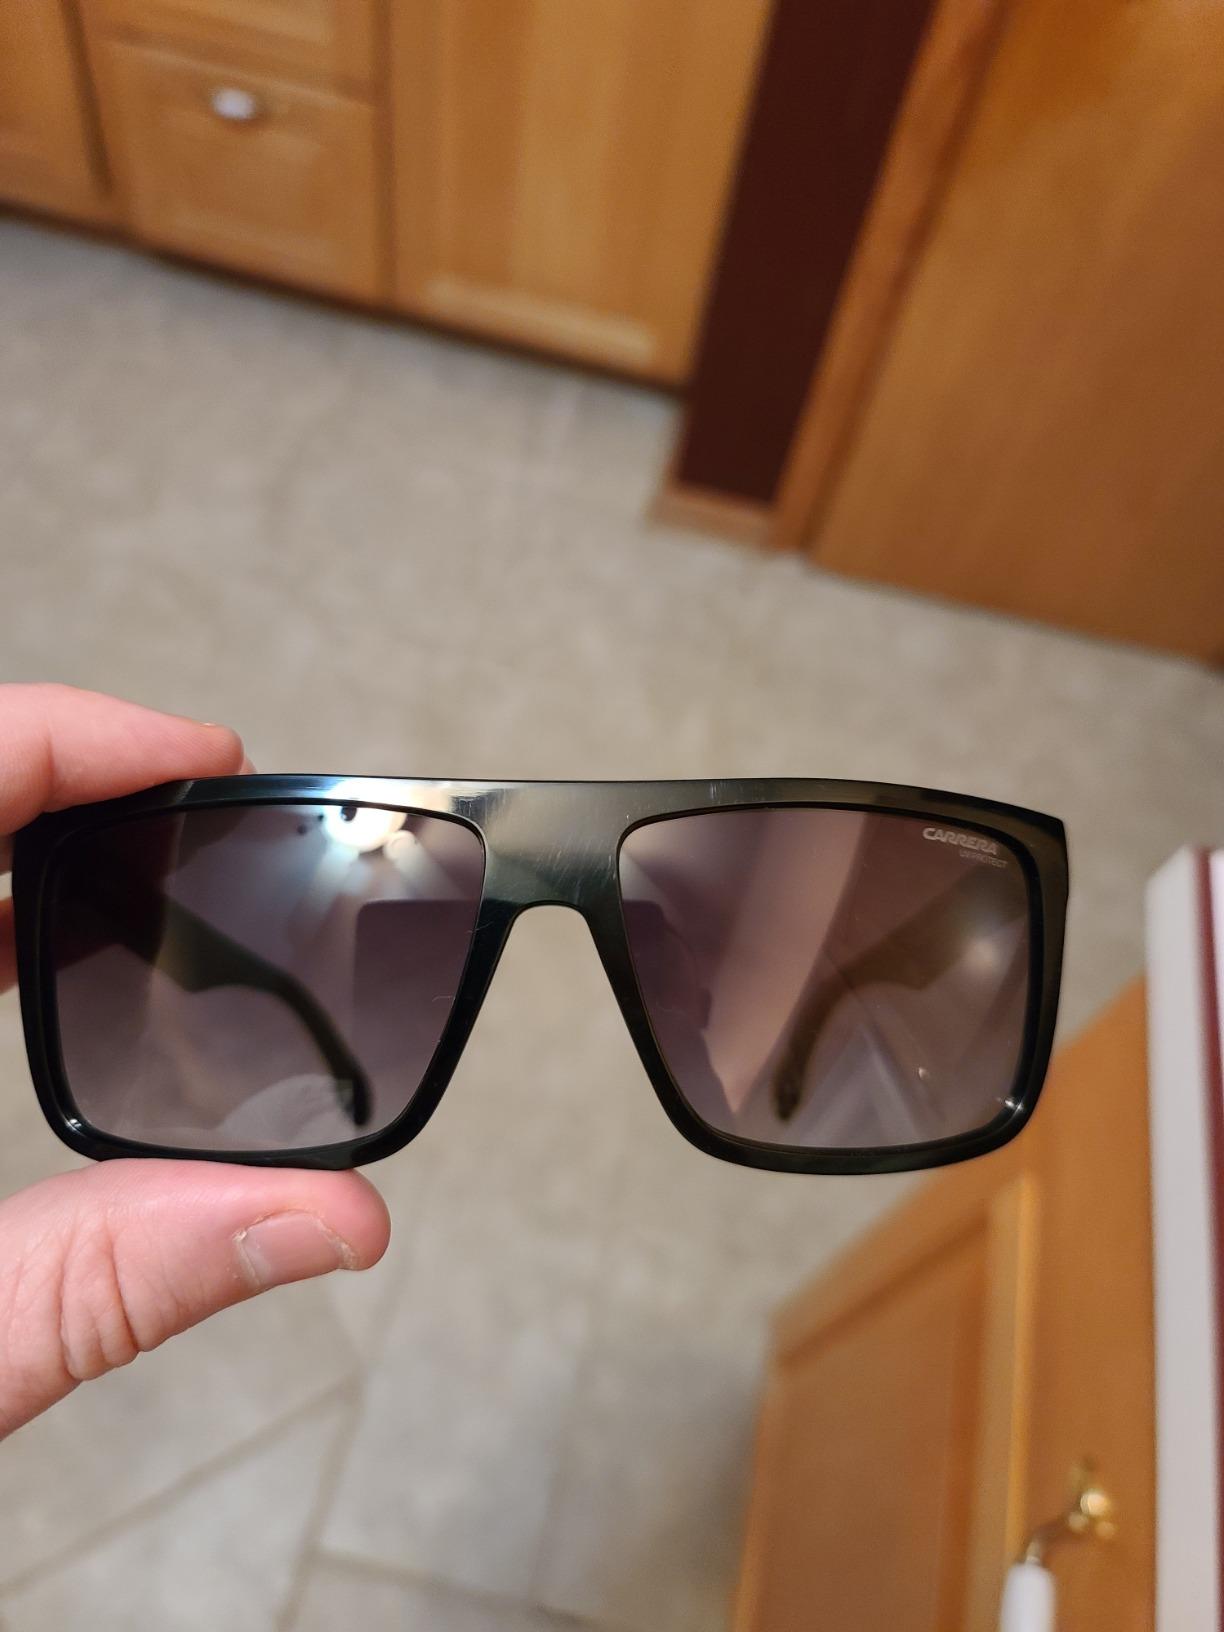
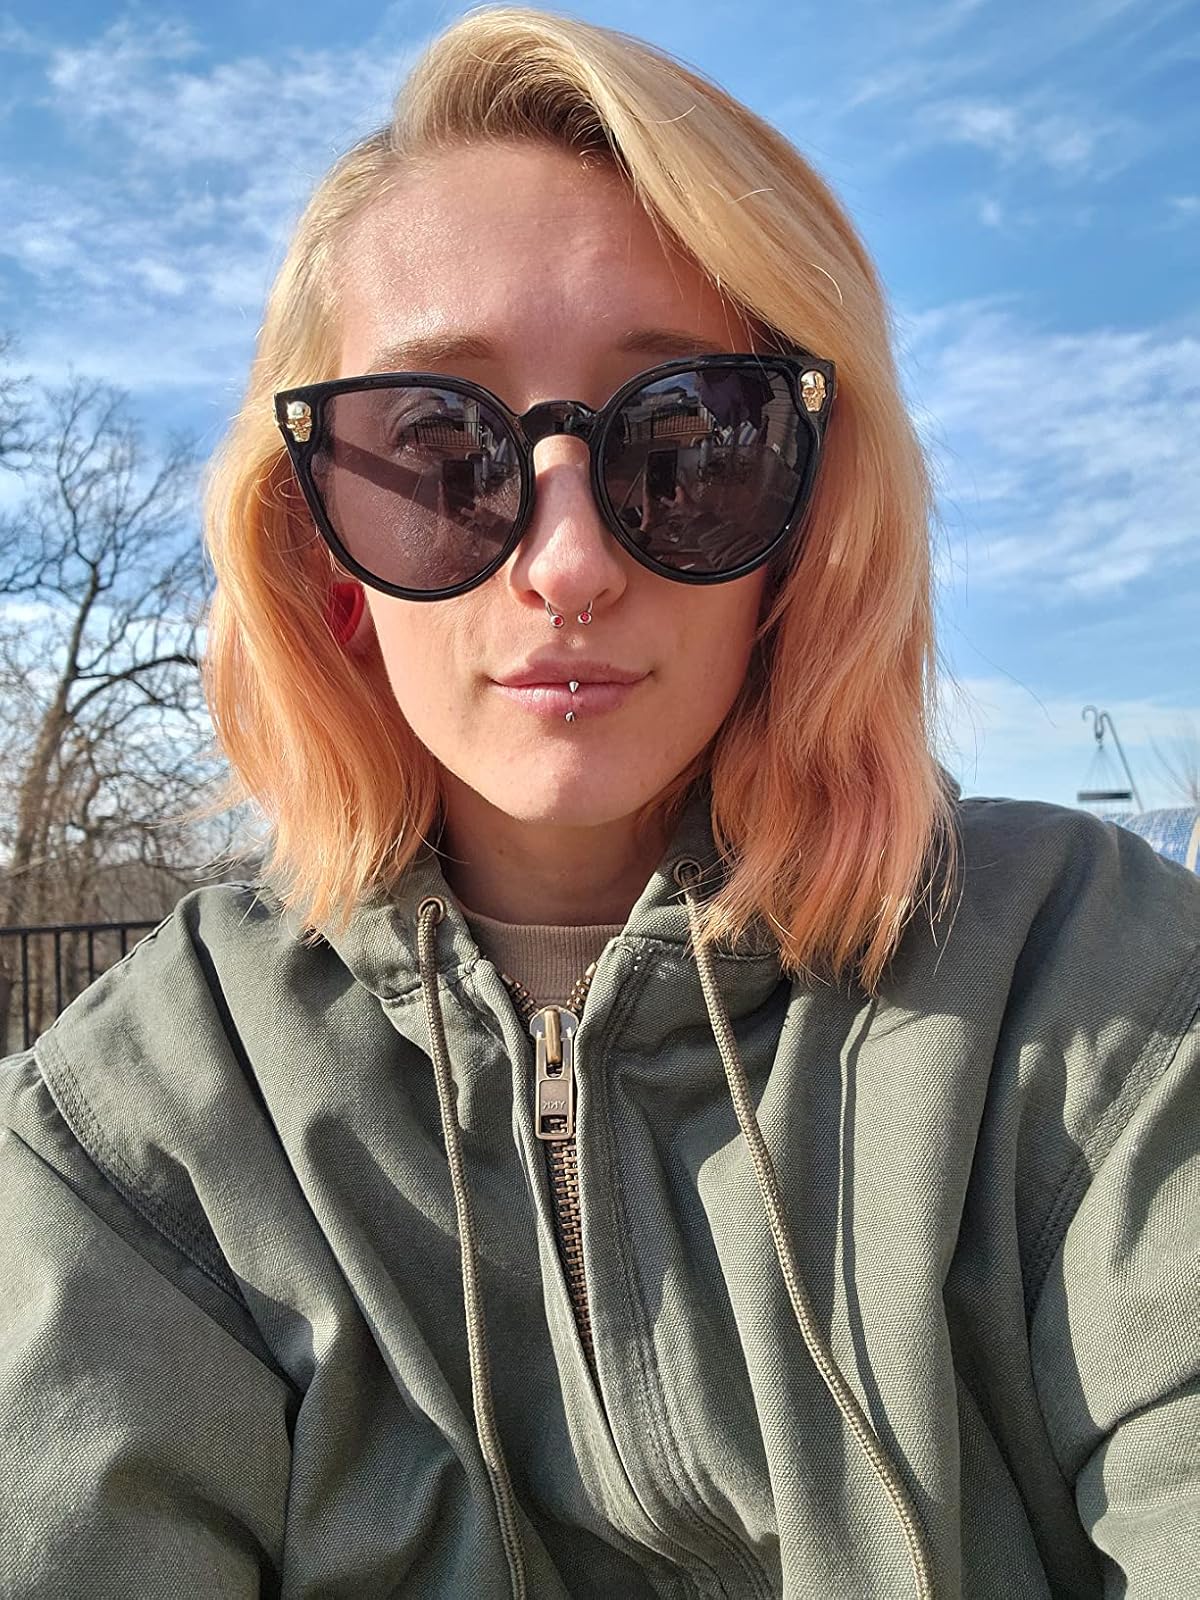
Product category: accessories_sunglasses
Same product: no